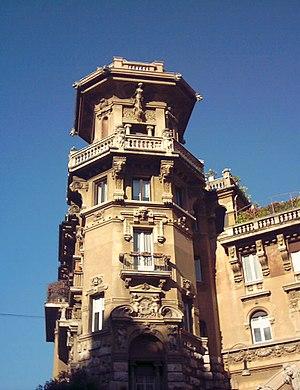
Le quartier Coppedè est un complexe de bâtiments de Style Art Nouveau situé à Rome, dans le quartier de Trieste, entre la piazza Buenos Aires et la via Tagliamento.